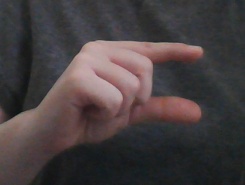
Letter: dal